Camille Saint-Saëns

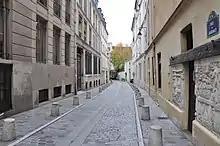
The rue du Jardinet, site of Saint-Saëns's birthplace

Saint-Saëns was born in Paris, the only child of Jacques-Joseph-Victor Saint-Saëns, an official in the French Ministry of the Interior, and Françoise-Clémence, "née" Collin. Victor Saint-Saëns was of Norman ancestry, and his wife was from a Haute-Marne family; their son, born in the Rue du Jardinet in the 6th arrondissement of Paris, and baptised at the nearby church of Saint-Sulpice, always considered himself a true Parisian. Less than two months after the christening, Victor Saint-Saëns died of consumption (tuberculosis) on the first anniversary of his marriage. The young Camille was taken to the country for the sake of his health, and for two years lived with a nurse at Corbeil, to the south of Paris.